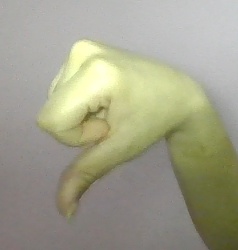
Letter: waw